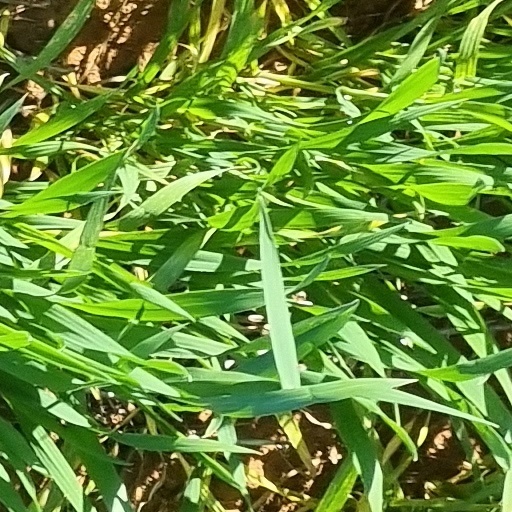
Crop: wheat